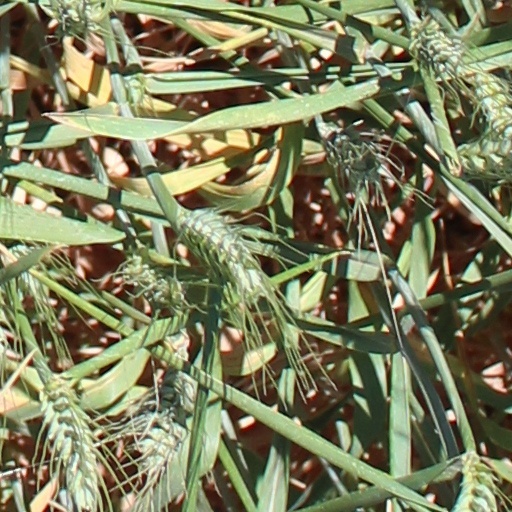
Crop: wheat